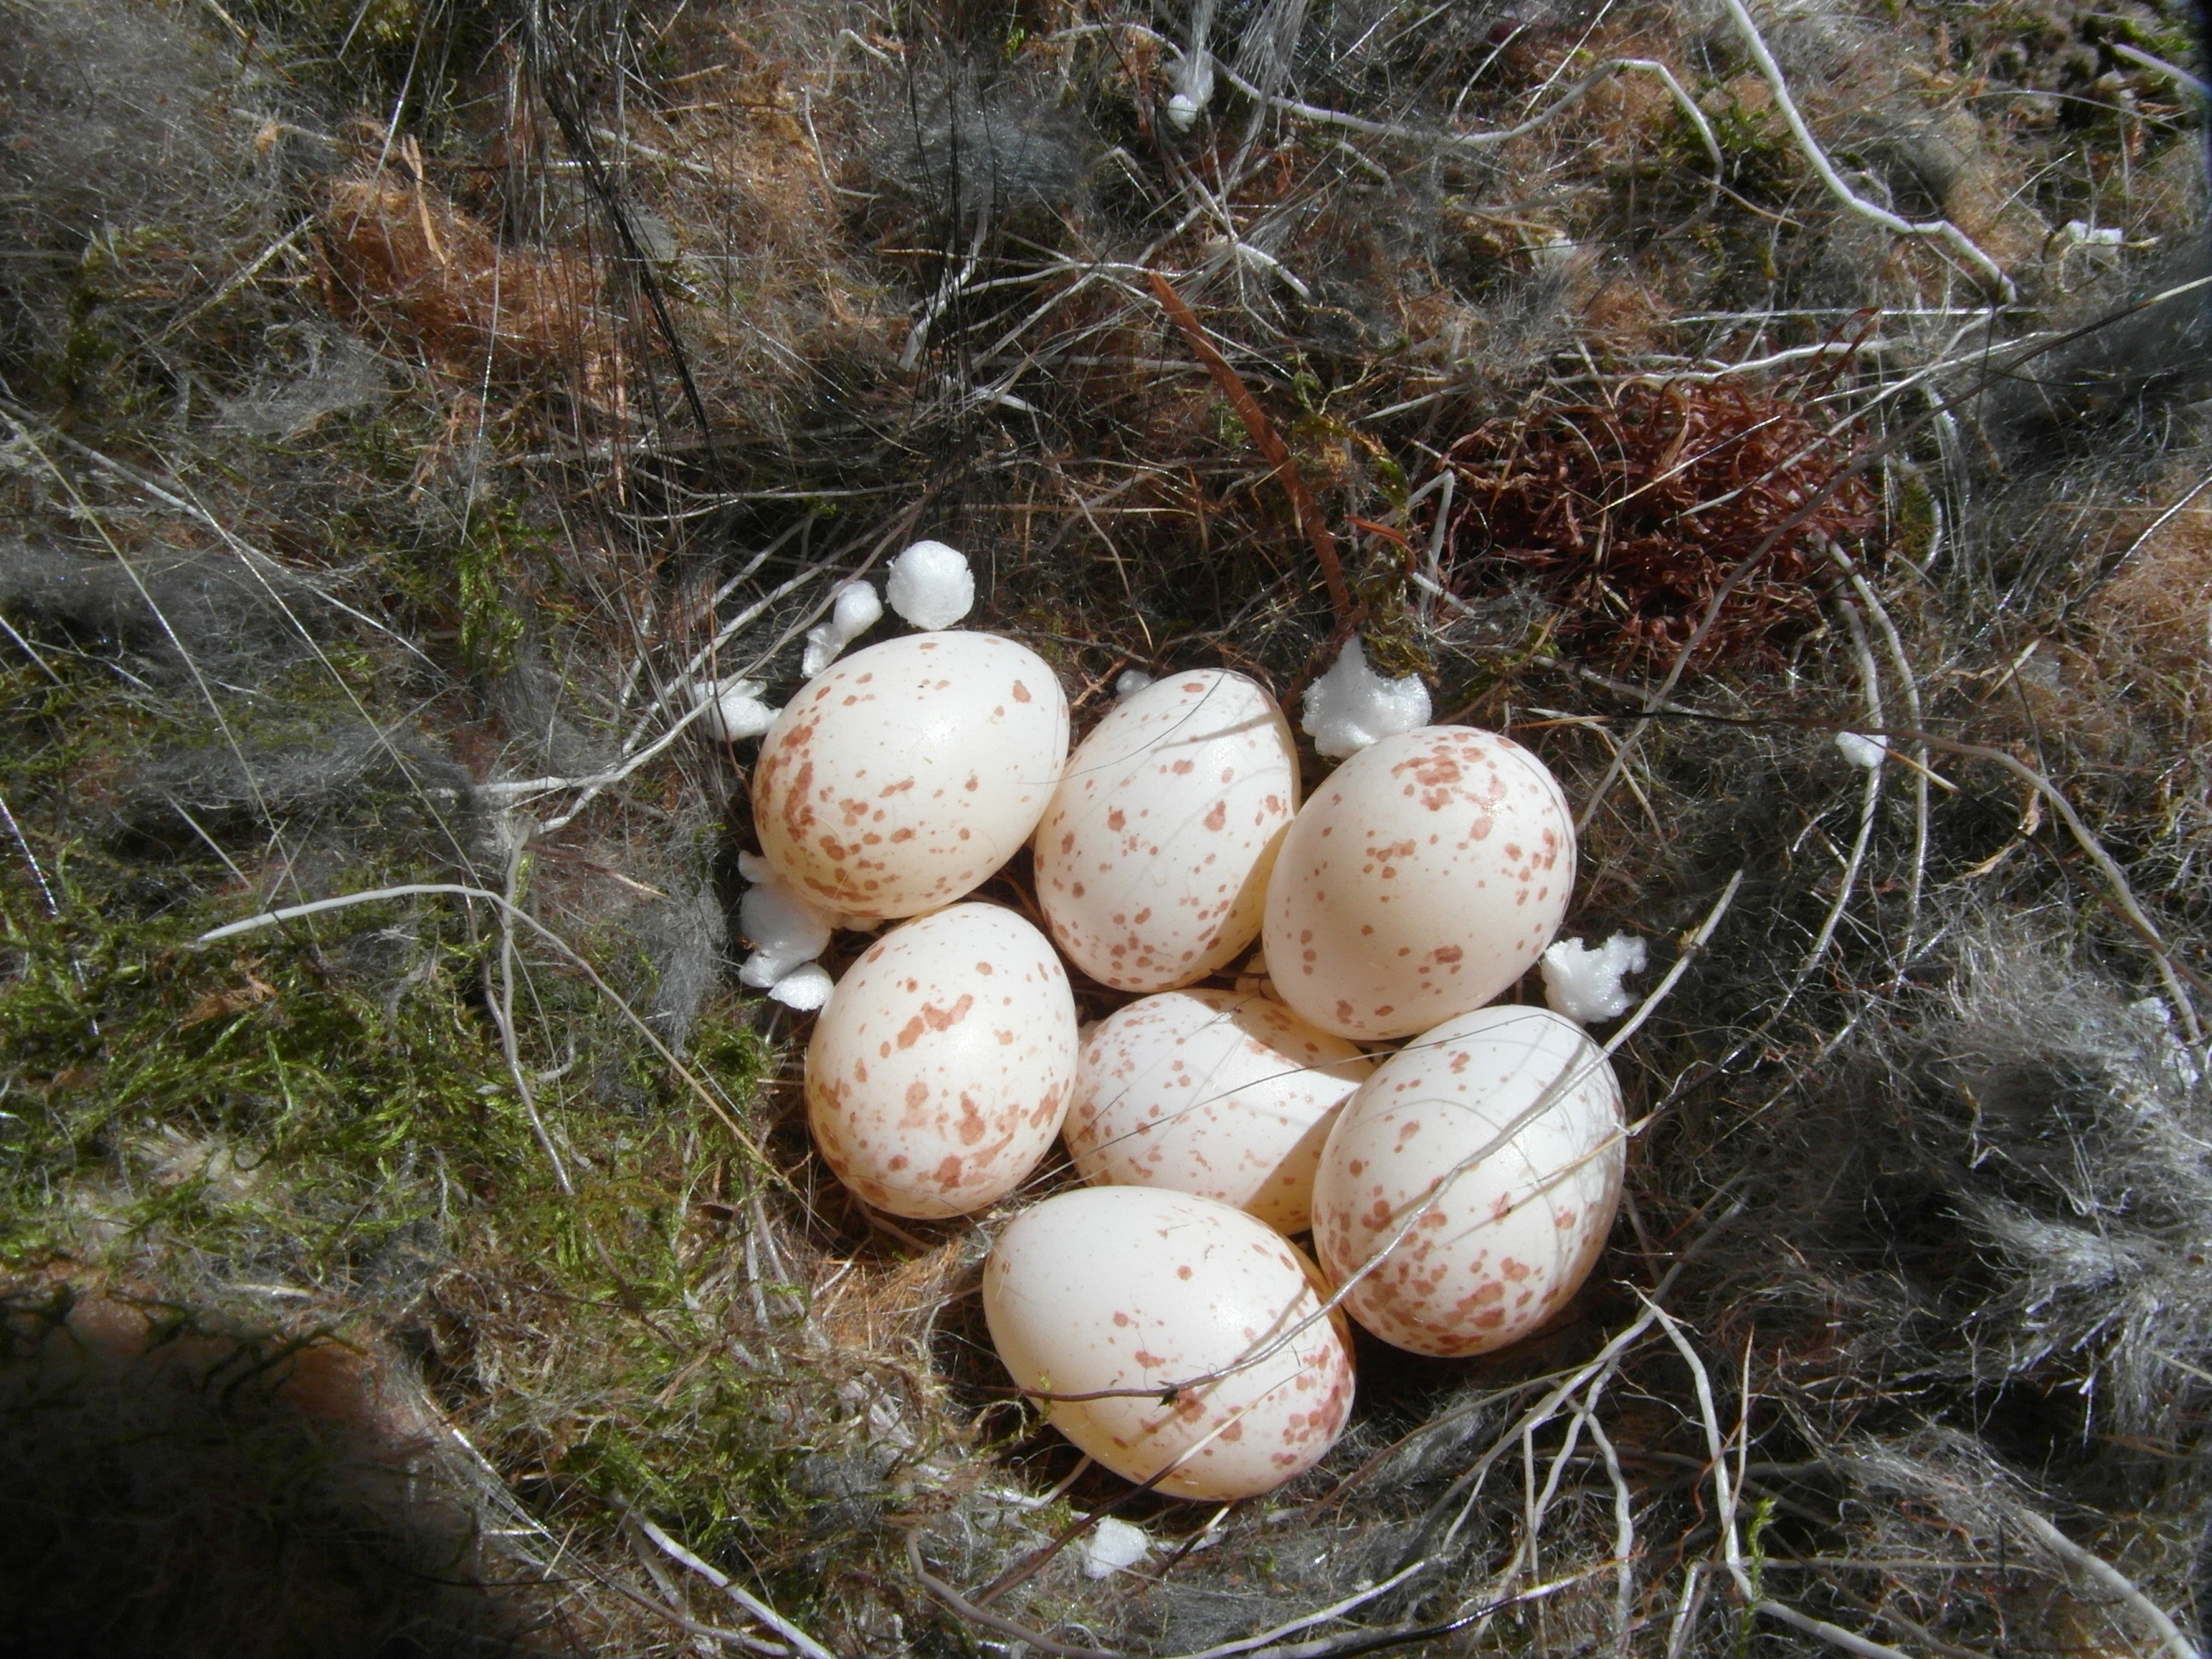
bird, wildlife, egg, bird nest, new, nest, hatching, agaricomycetes, agaricaceae, penny bun, posterity, reproductive system